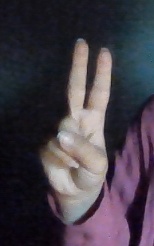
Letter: taa